Six Flags America

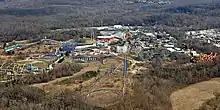
Aerial view of Six Flags America in 2016

Premier Parks acquired the Six Flags amusement park chain from Time Warner in April 1998, forming the company Six Flags Incorporated. The same year, a wooden roller coaster called Roar, which was built and designed by Great Coasters International, was added to Adventure World. At the end of 1998 season, Six Flags announced that Adventure World would be branded with the Six Flags theme and renamed Six Flags America for the 1999 season. The park was officially renamed Six Flags America on October 28, 1998, and a large gala was thrown at the park to commemorate the change. Carrot cake was served in honor of Bugs Bunny the new mascot for the park. The name change allowed for the park to utilize the Looney Tunes and DC characters in its marketing.